Caroline Cooke

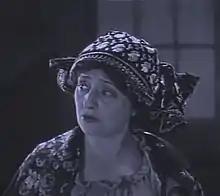
Cooke in "The Bells" (1926)

Caroline Frances Cooke (December 29, 1875 – July 8, 1962) was an American silent film actress and screenwriter.